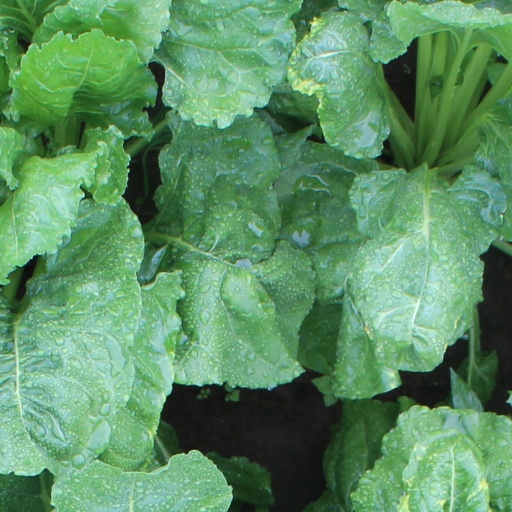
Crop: sugar beet